COVID-19 pandemic in Somalia

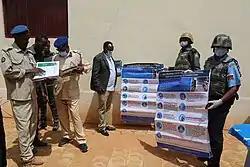
AMISOM Police officers hold COVID-19 awareness posters during a ceremony, 18 July 2020.

The government formed a task force to respond to COVID-19. Officials have had trouble obtaining medical equipment, but did successfully order some ventilators and ICU beds. Muslim clerics have worked to dispel myths about the virus. Some journalists have been arrested for allegedly spreading false information about the coronavirus pandemic.